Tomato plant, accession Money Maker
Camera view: horizontal (90 deg, fisheye); turntable rotation: 120 degrees
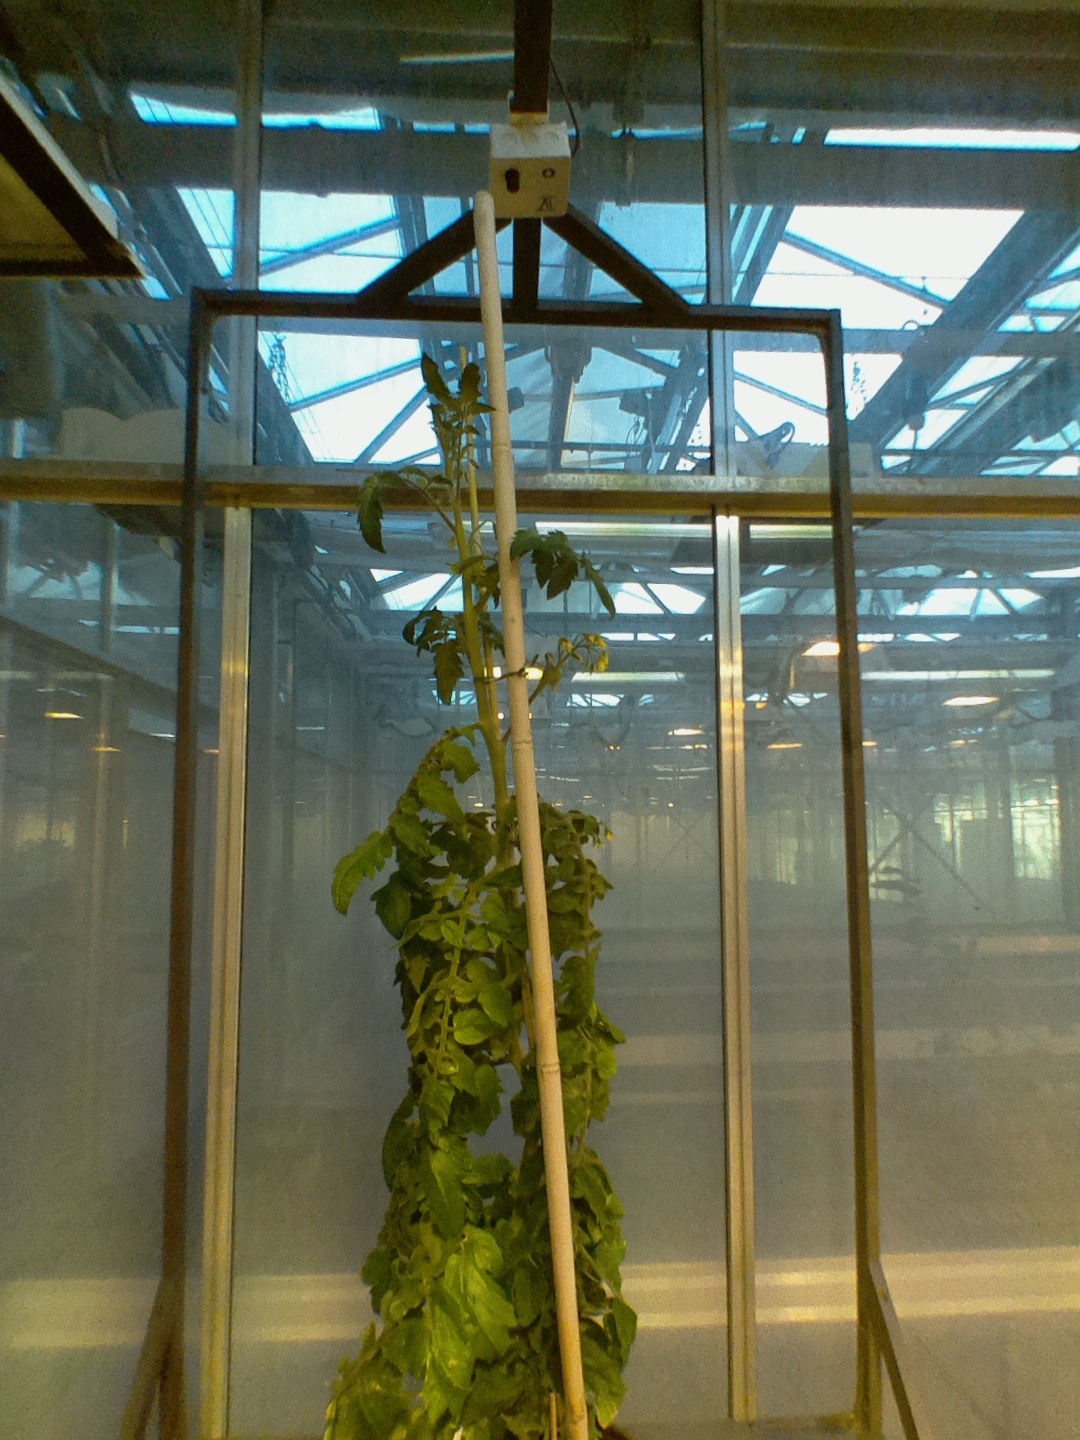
BBCH growth stage 71: 10%-20% of final fruit size